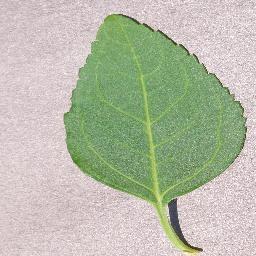
Label: Cherry___healthy